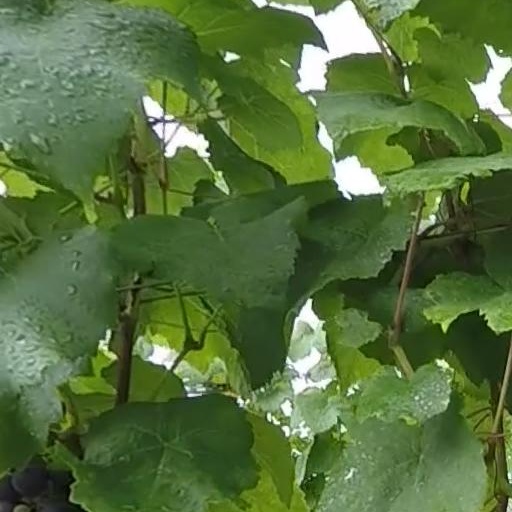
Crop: grape